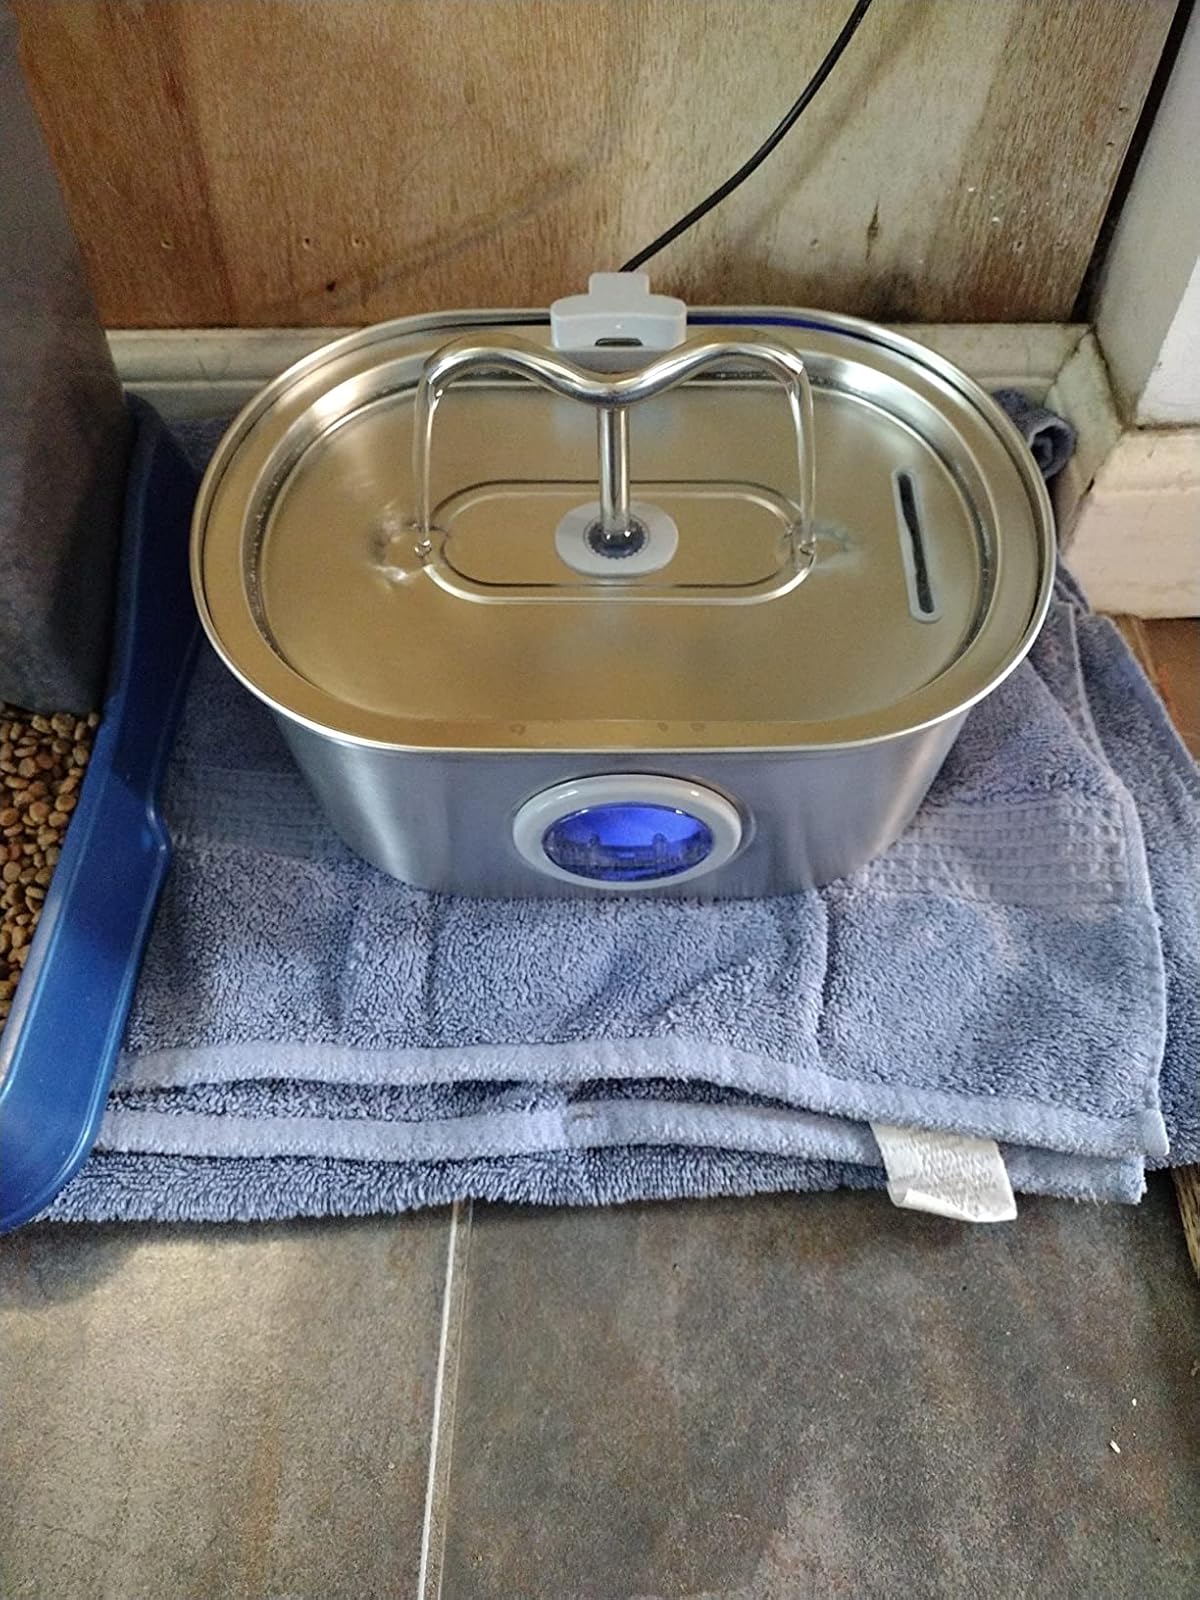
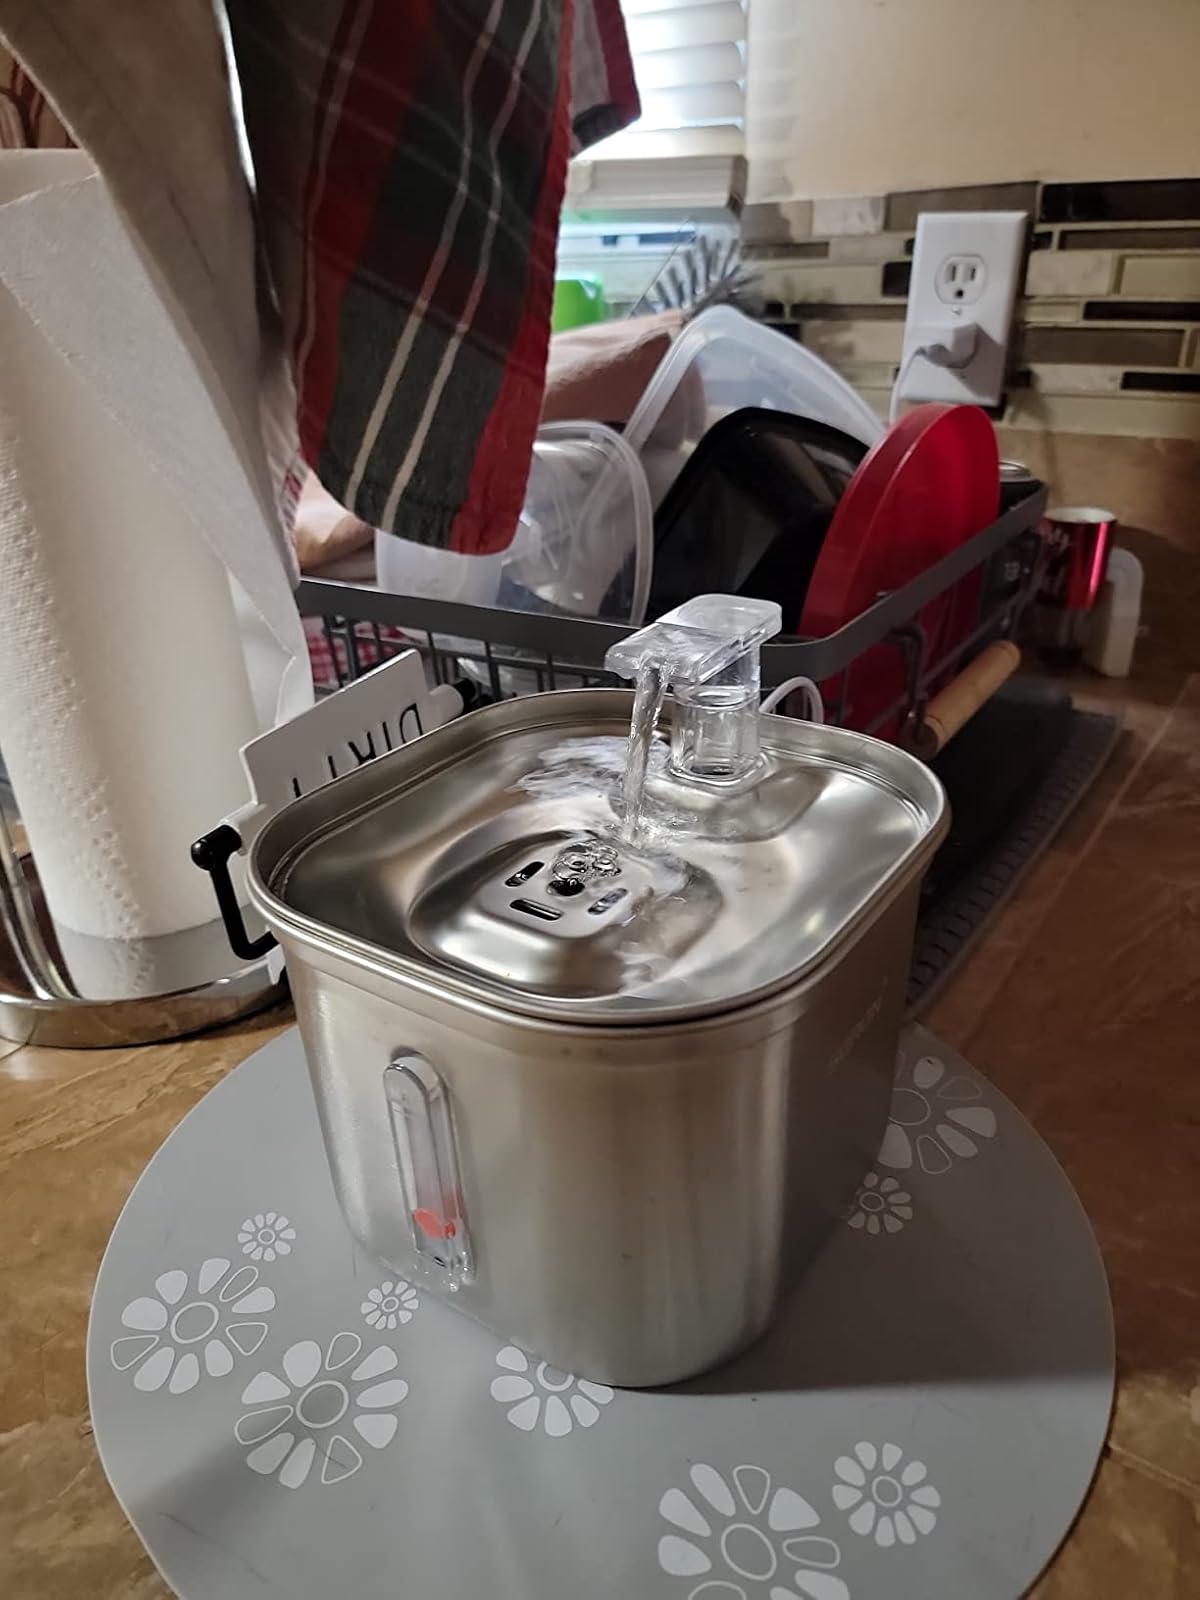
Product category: items_bowl
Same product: no